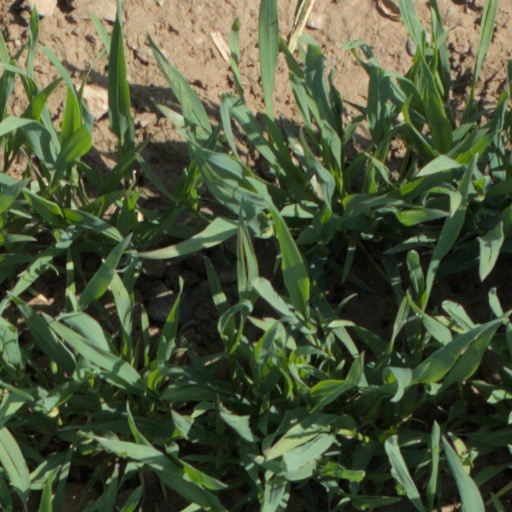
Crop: wheat